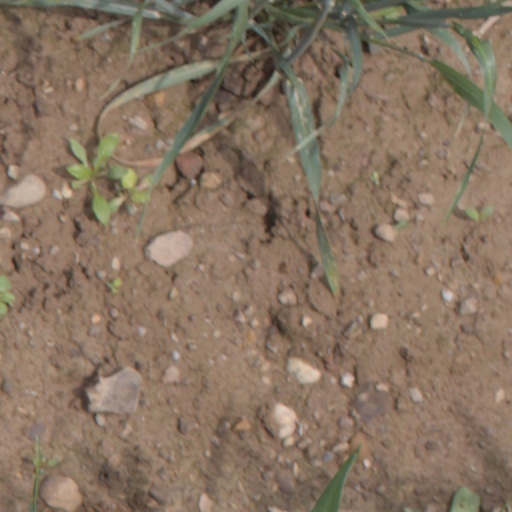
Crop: wheat